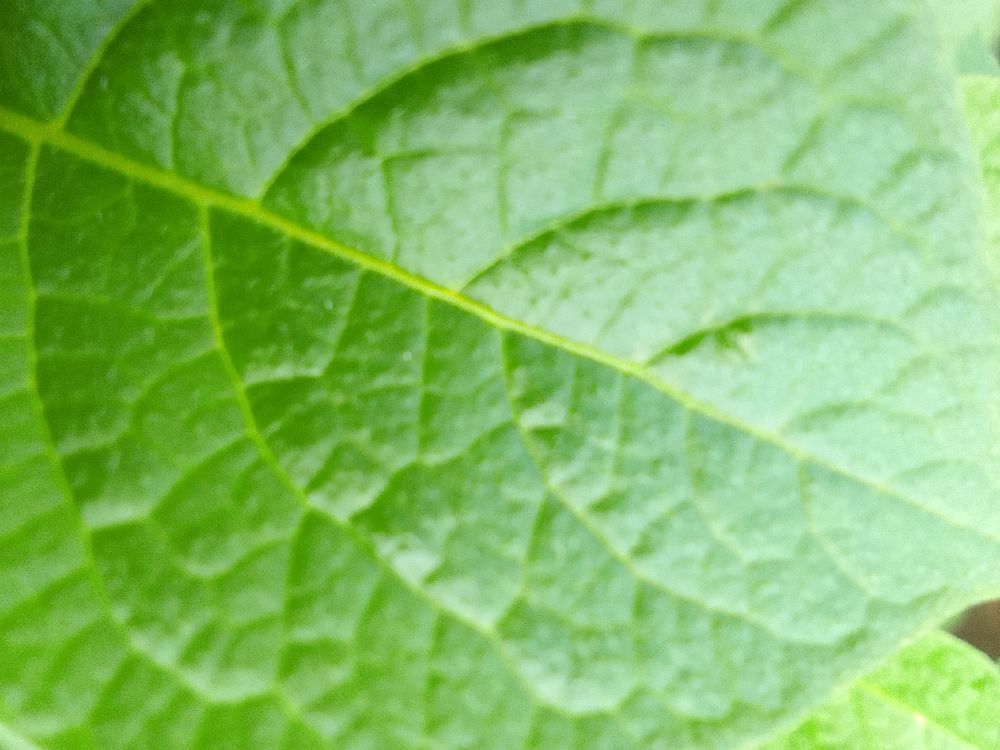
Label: Healthy